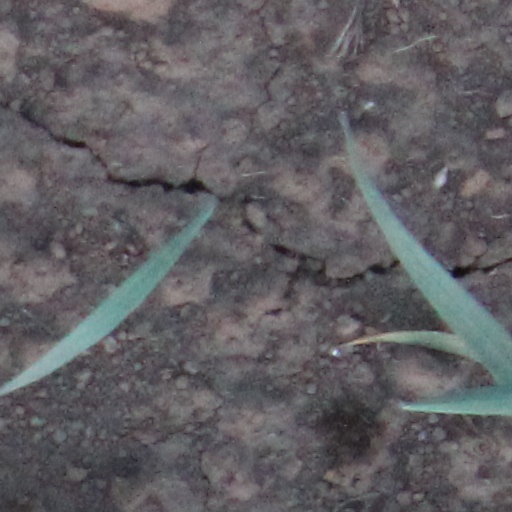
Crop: wheat